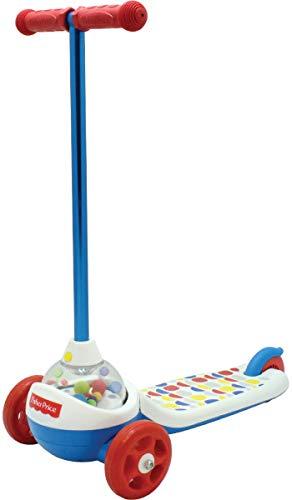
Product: Fisher-Price 3-Wheeled Scooter with Corn Popping Sound
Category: Toys & Games | Tricycles, Scooters & Wagons | Ride-On Toys & Accessories
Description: On/off switch for popping action.
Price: $39.99